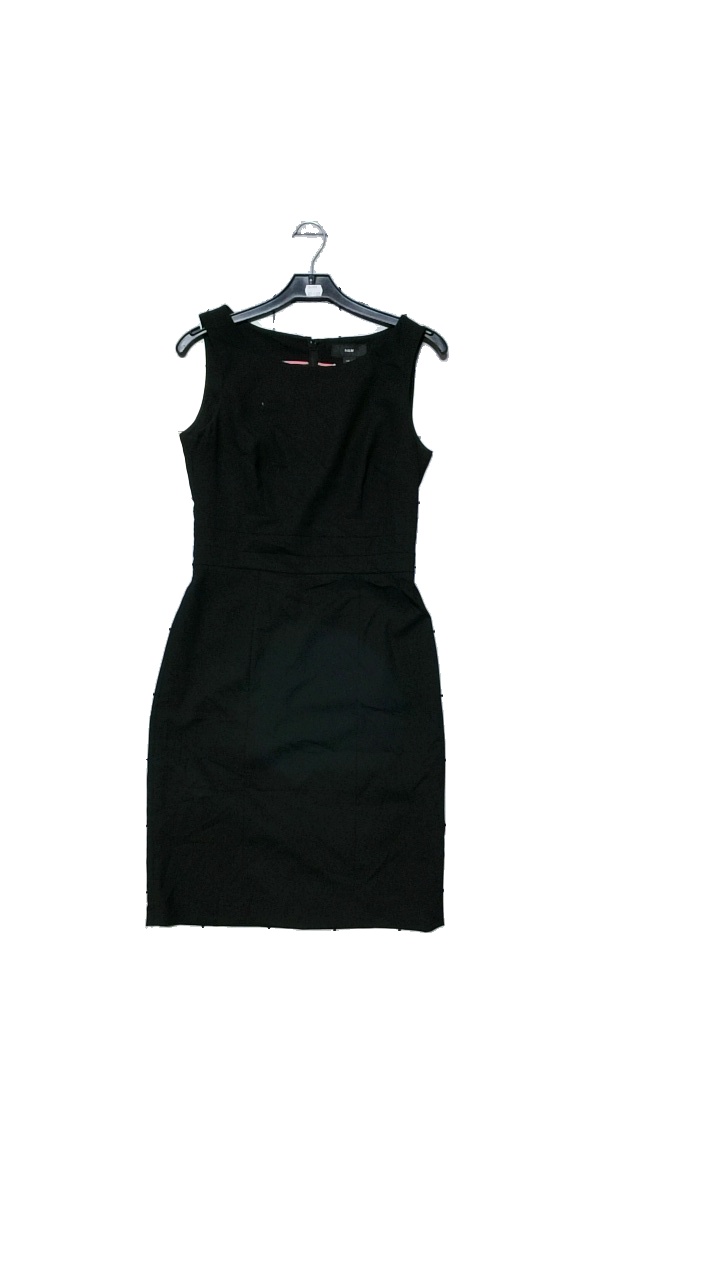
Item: Dress (Ladies)
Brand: H&m
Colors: Black
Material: Shell: 74% polyester, 23% viscose. Lining: 100% polyester
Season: All
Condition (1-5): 4
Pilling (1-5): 2
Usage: Reuse
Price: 50-100